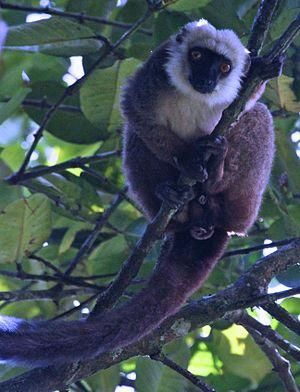
Le Lémur à front blanc est une espèce de primate lémuriforme appartenant à la famille des Lemuridae.